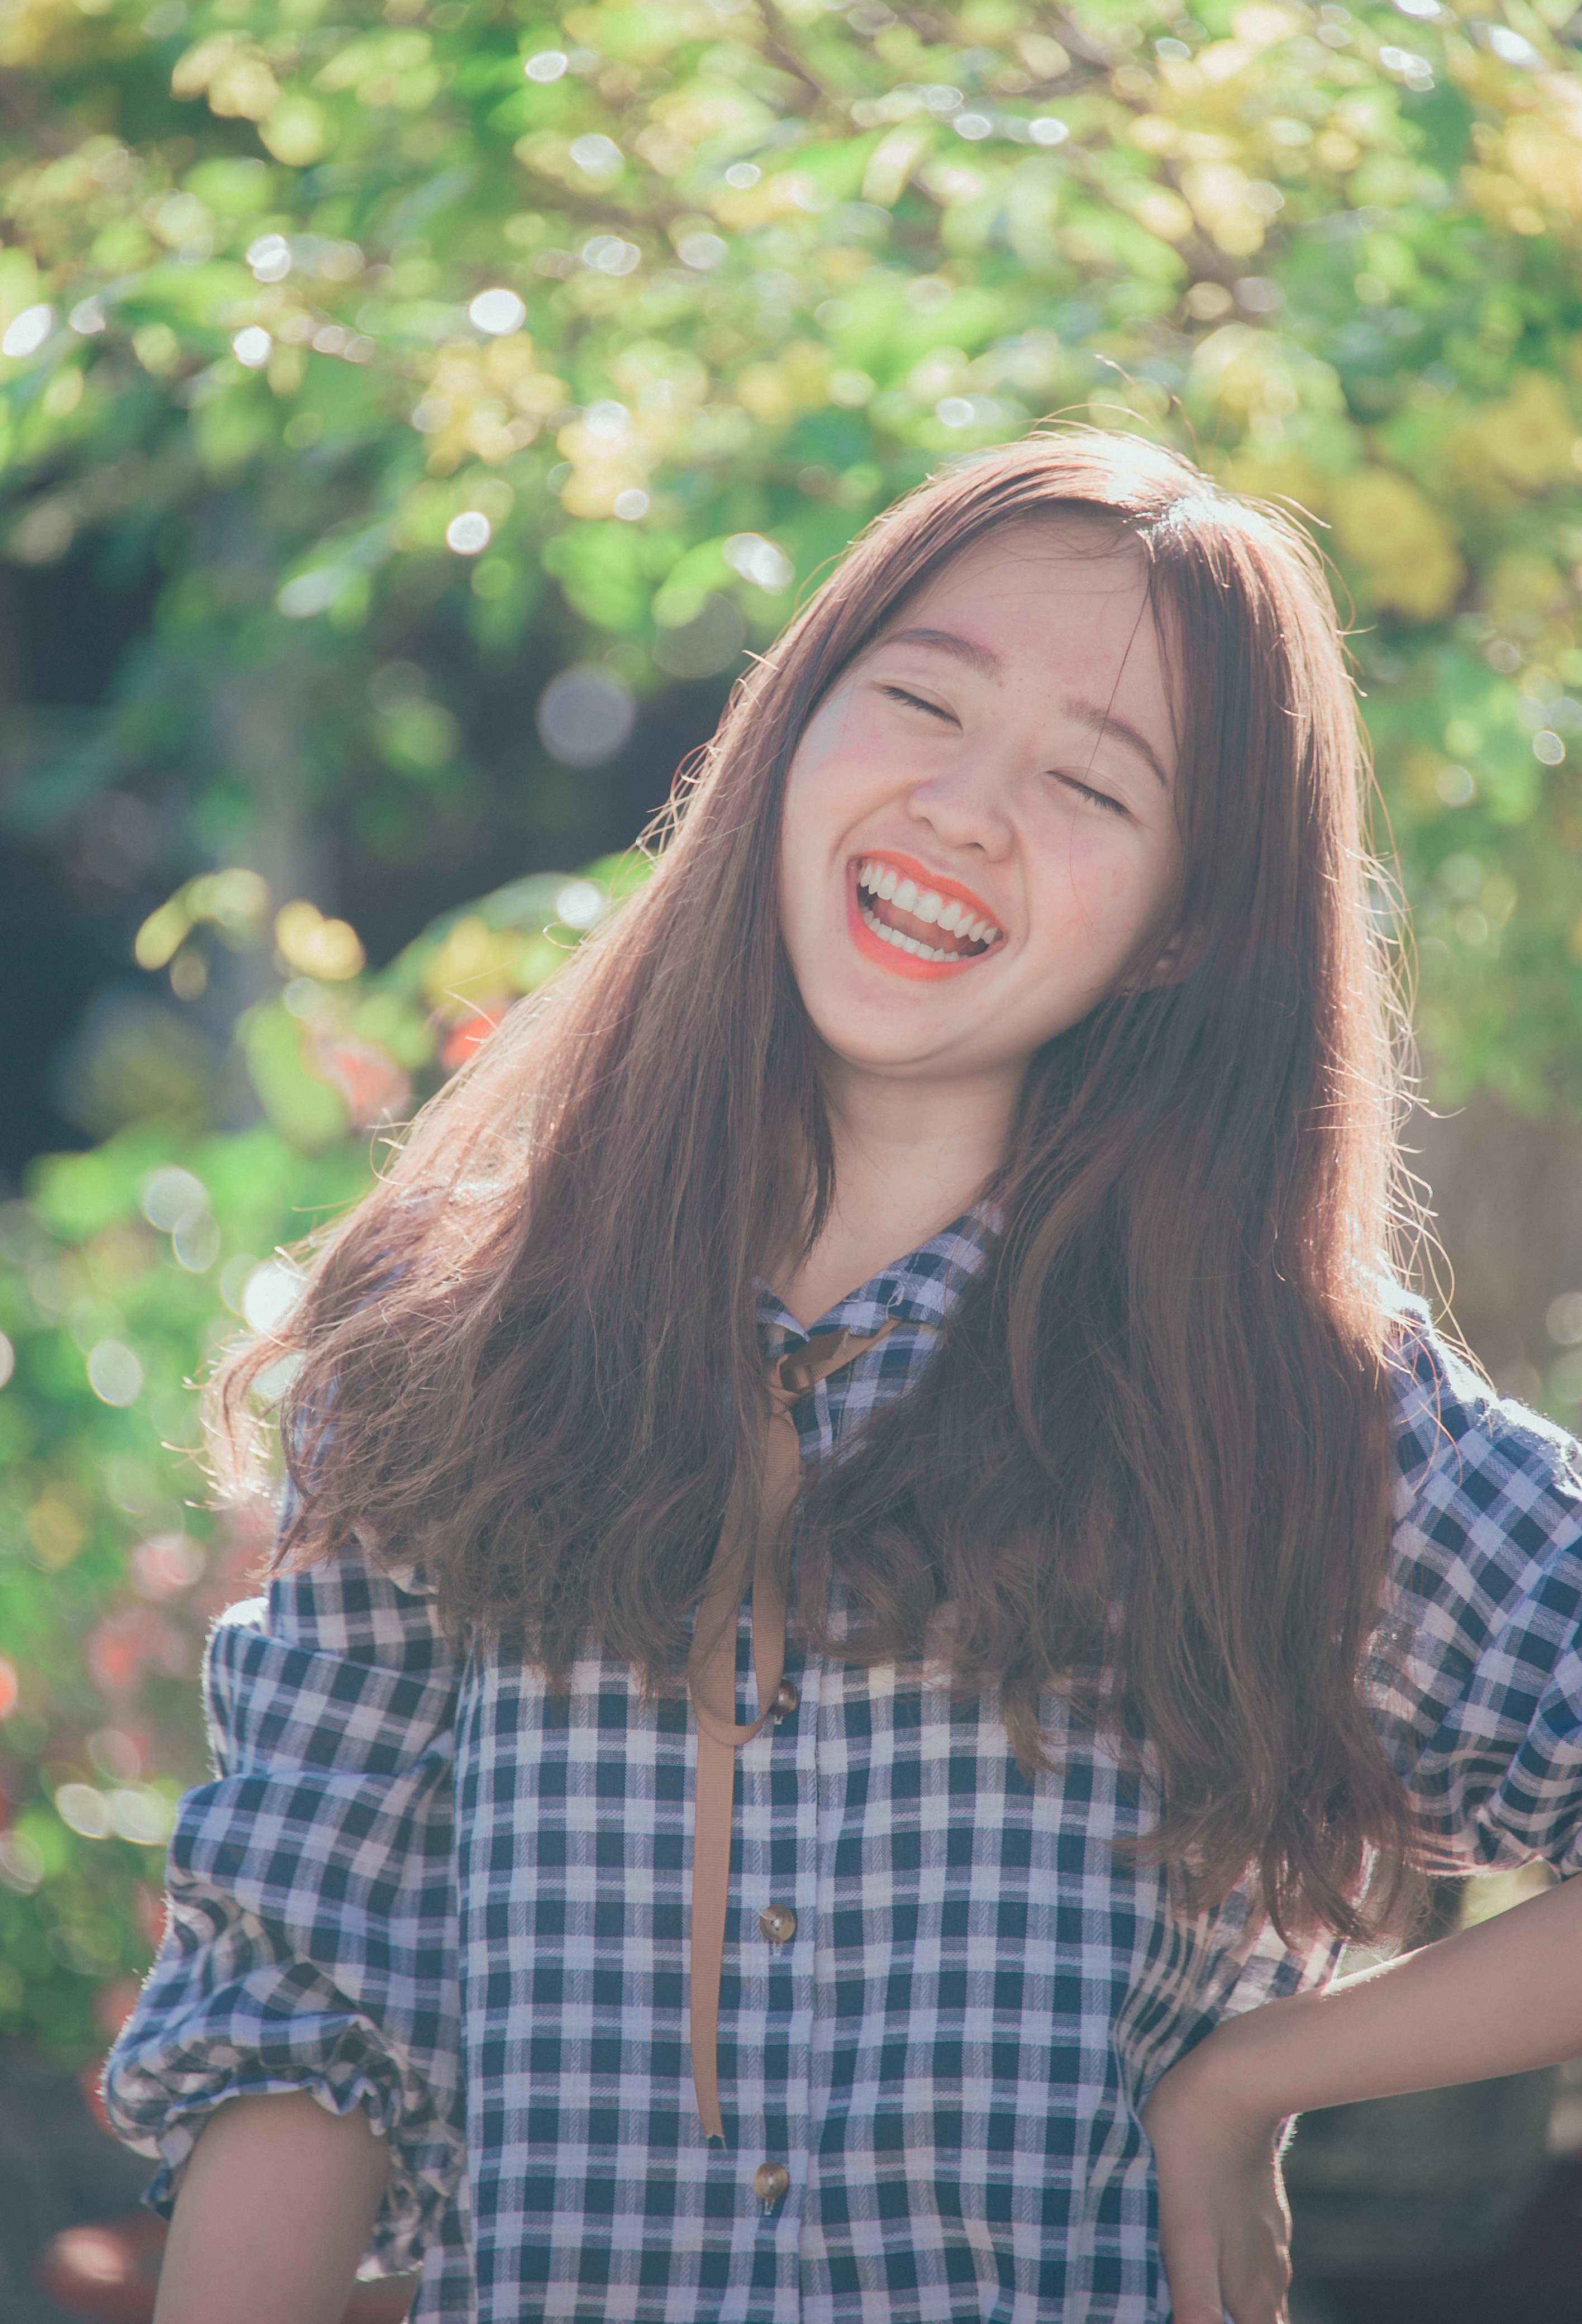
love, cute, portrait, landscape, beautiful, travel, happy, lovely, art, natural, mountain, girl, hair, photograph, beauty, facial expression, skin, smile, human hair color, plaid, lady, emotion, photography, hairstyle, eye, fun, long hair, grass, blond, photo shoot, pattern, sitting, black hair, brown hair, happiness, cool, sunlight, portrait photography, summer, laughter, glasses, vision care, tartan, bangs, hair coloring